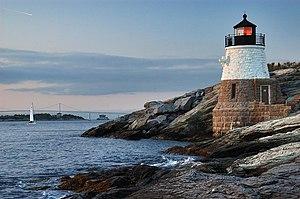
Le phare de Castle Hill est un phare actif situé à Newport dans le Comté de Newport. Il s'agit d'une aide à la navigation active pour les navires entrant en baie de Narragensett dans le passage est entre l'île Conanicut et l'île Aquidneck.